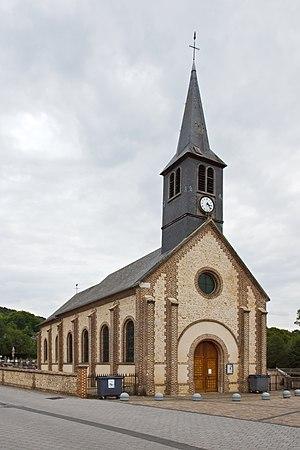
Église Saint-Aubin rue de l’Église à Saint-Aubin-Épinay
Saint-Aubin-Épinay est une commune française située dans le département de la Seine-Maritime en région Normandie.